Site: brandenburg
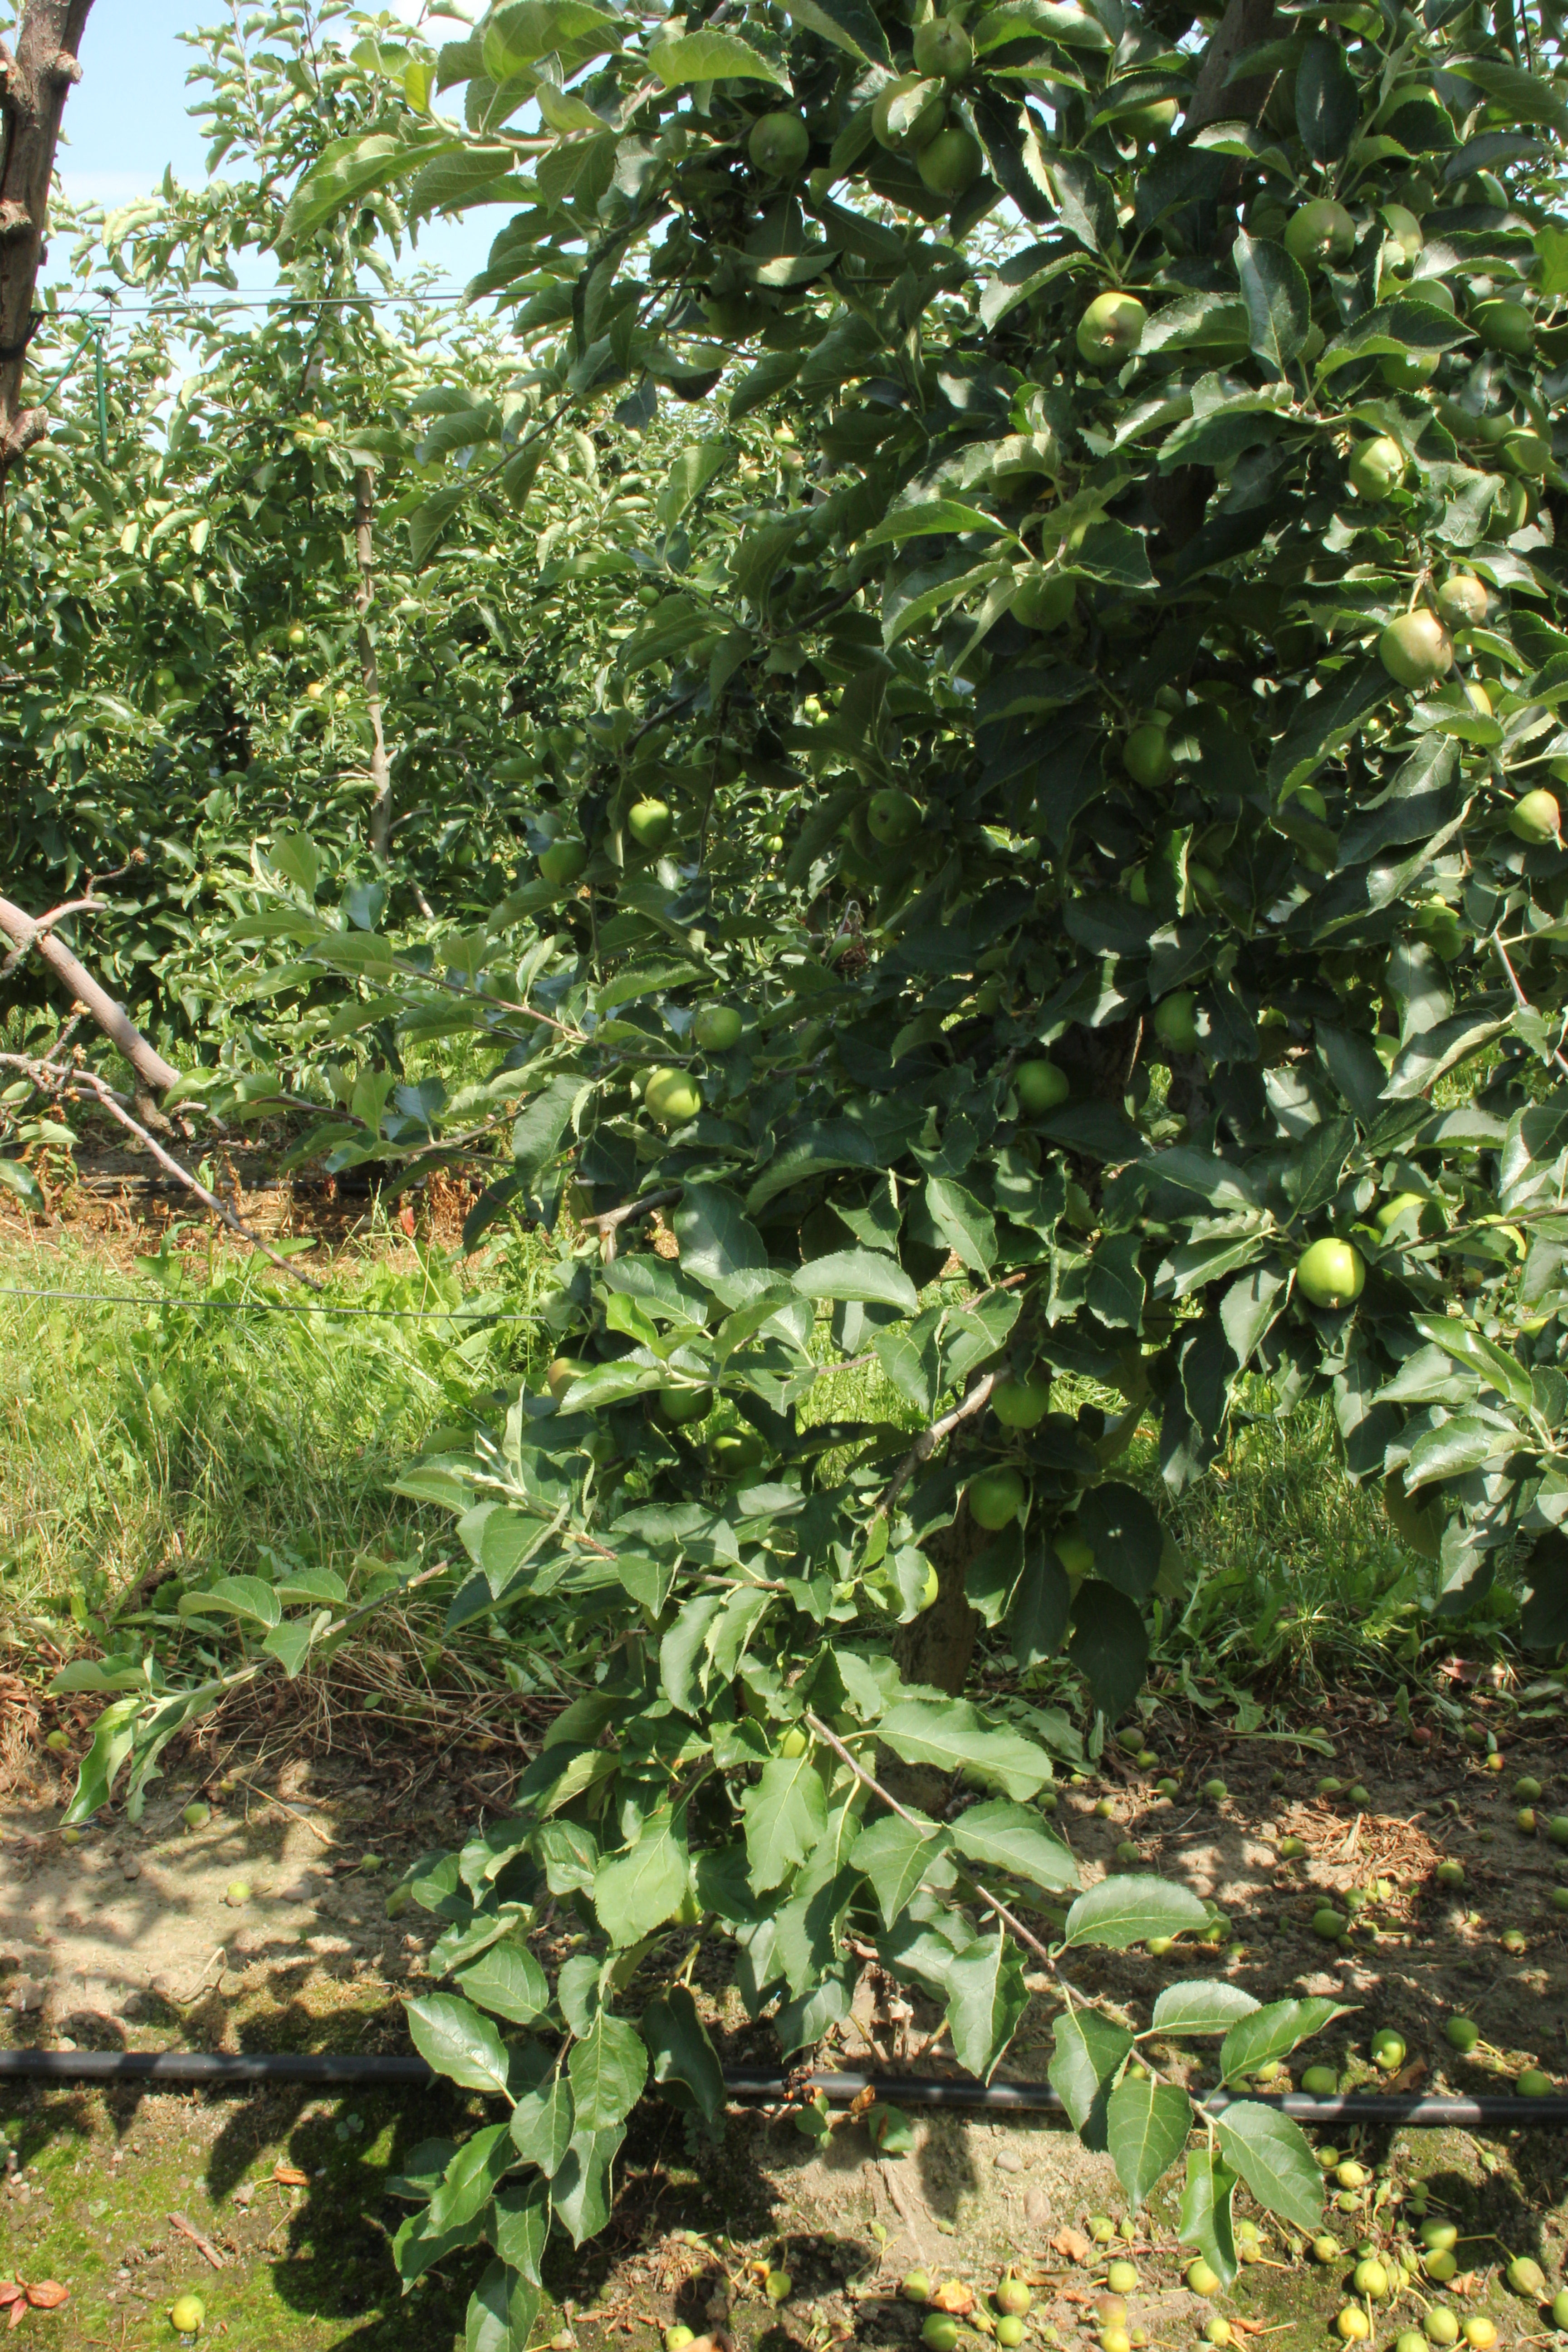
Growth stage (BBCH 74): Development of fruit